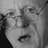
Emotion: surprise